Harpswell Meetinghouse

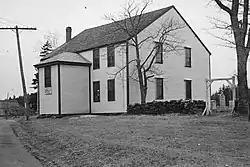
Exterior of the meetinghouse

The Harpswell Meetinghouse is a historic colonial meeting house on Maine State Route 123 in Harpswell, Maine. Built in 1757-59 to provide space for both religious services and town meetings, it is a little-altered and well-preserved example of a once-common form, and is the oldest such surviving building in the state of Maine. It was designated a National Historic Landmark in 1968.